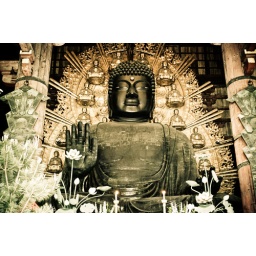
Housed inside the biggest wooden building in the world. In Nara